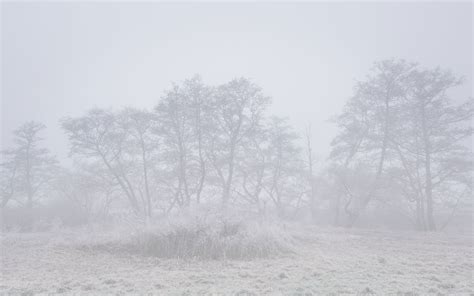
Weather: foggy or hazy